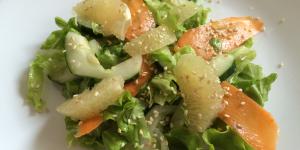
ensalada de lechuga y toronja